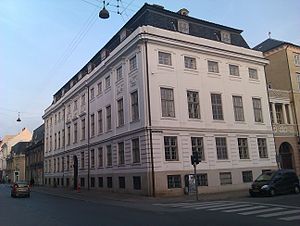
Lindencrones Palæ
Lindencrones Palæ på hjørnet af Bredgade og Sankt Annæ Plads